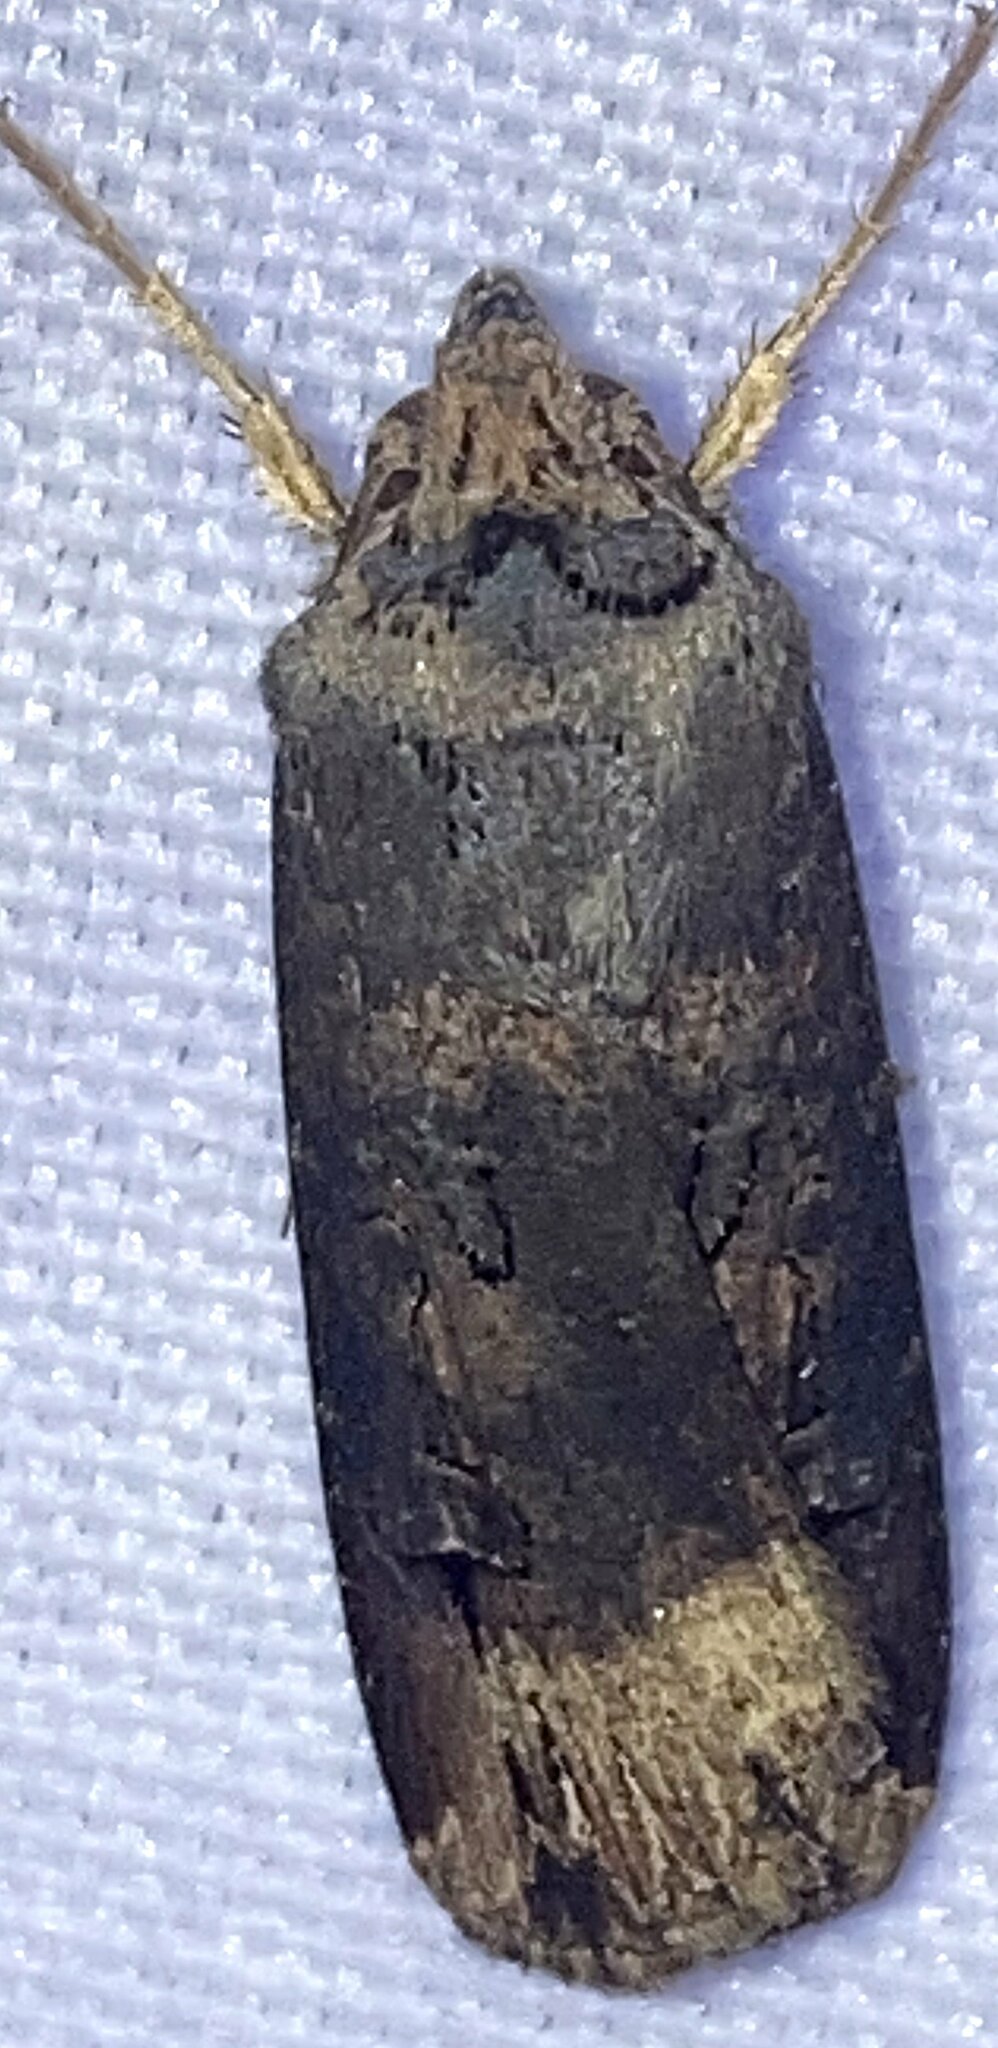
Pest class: cutworms